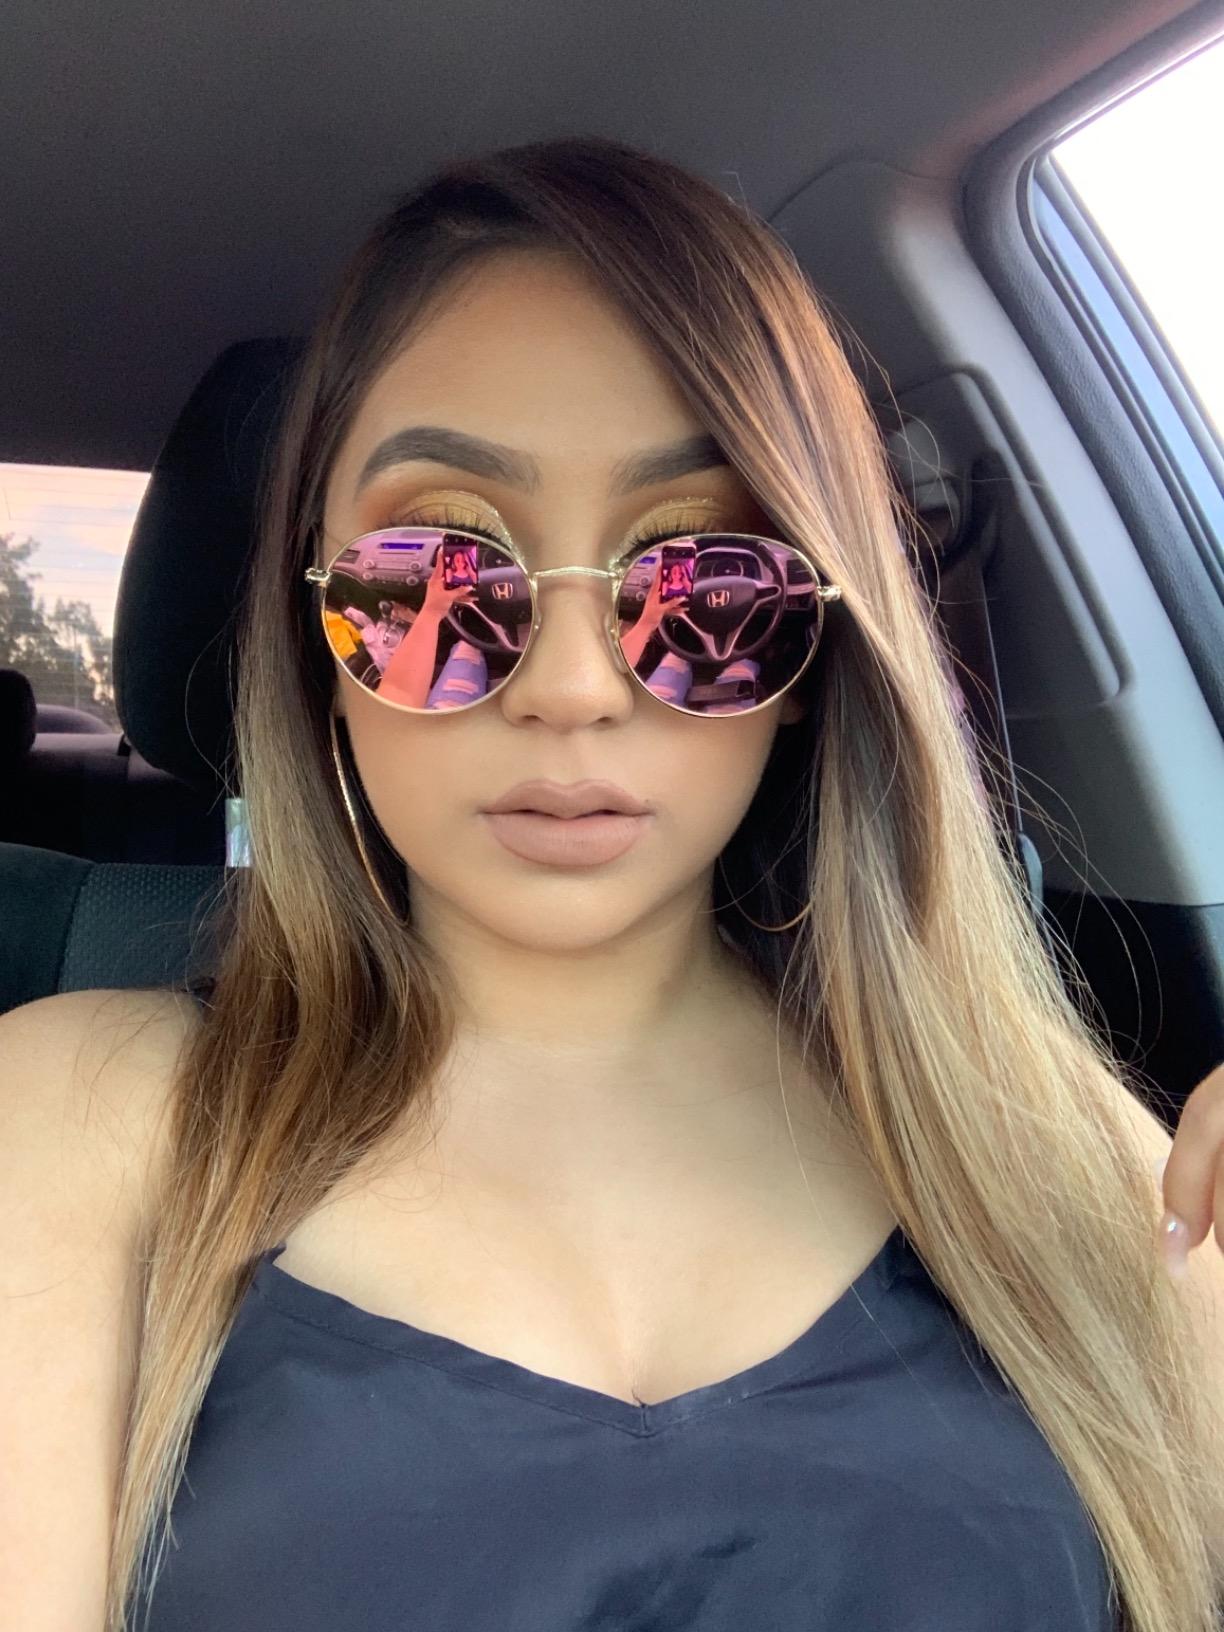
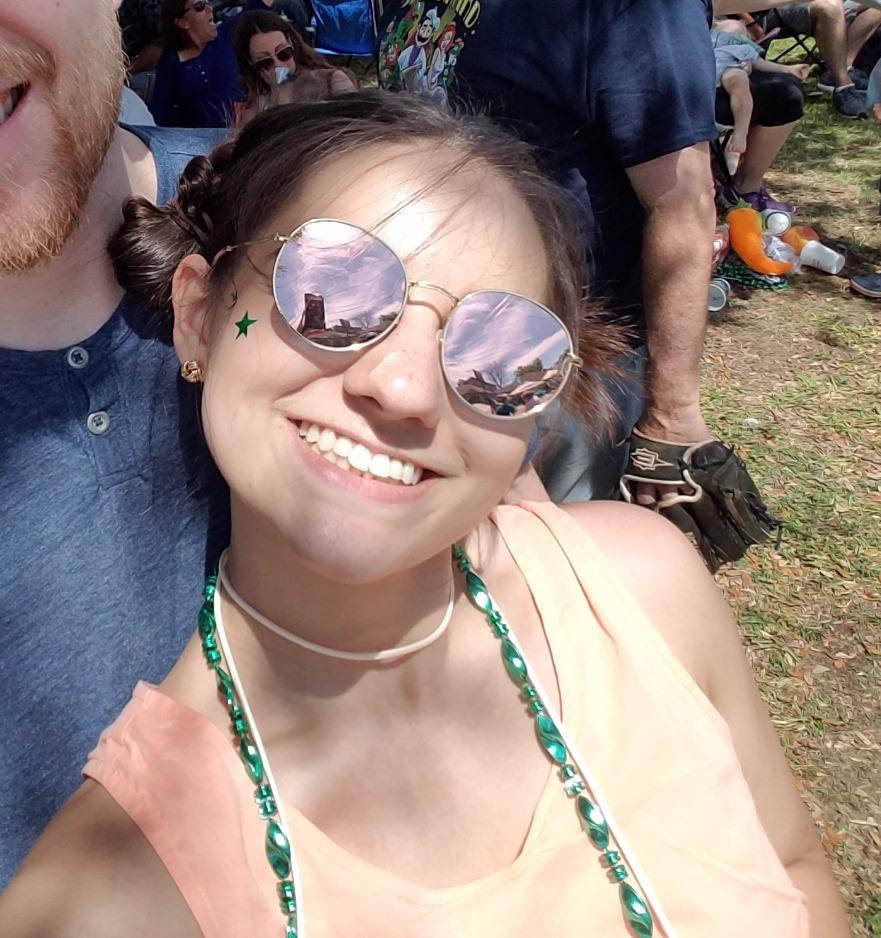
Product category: accessories_sunglasses
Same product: yes